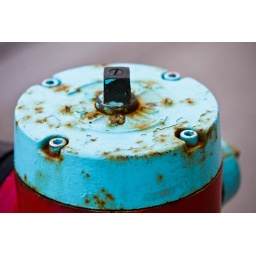
I just loved the contrast of the sky blue paint on the fire hydrants in Niagara Falls.